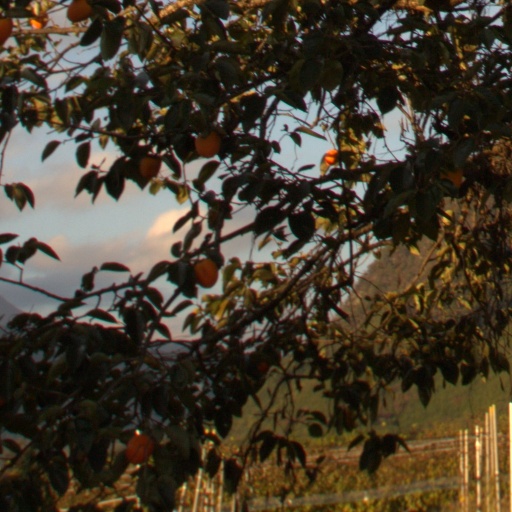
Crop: grape